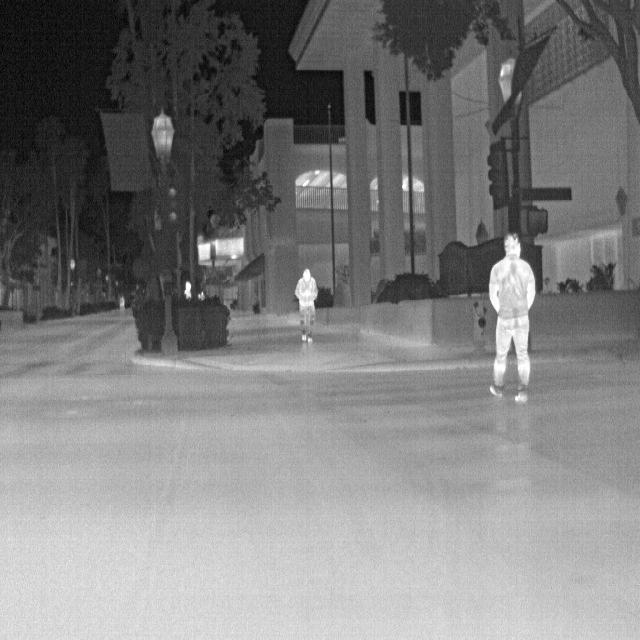
Detected objects:
label: person
label: person